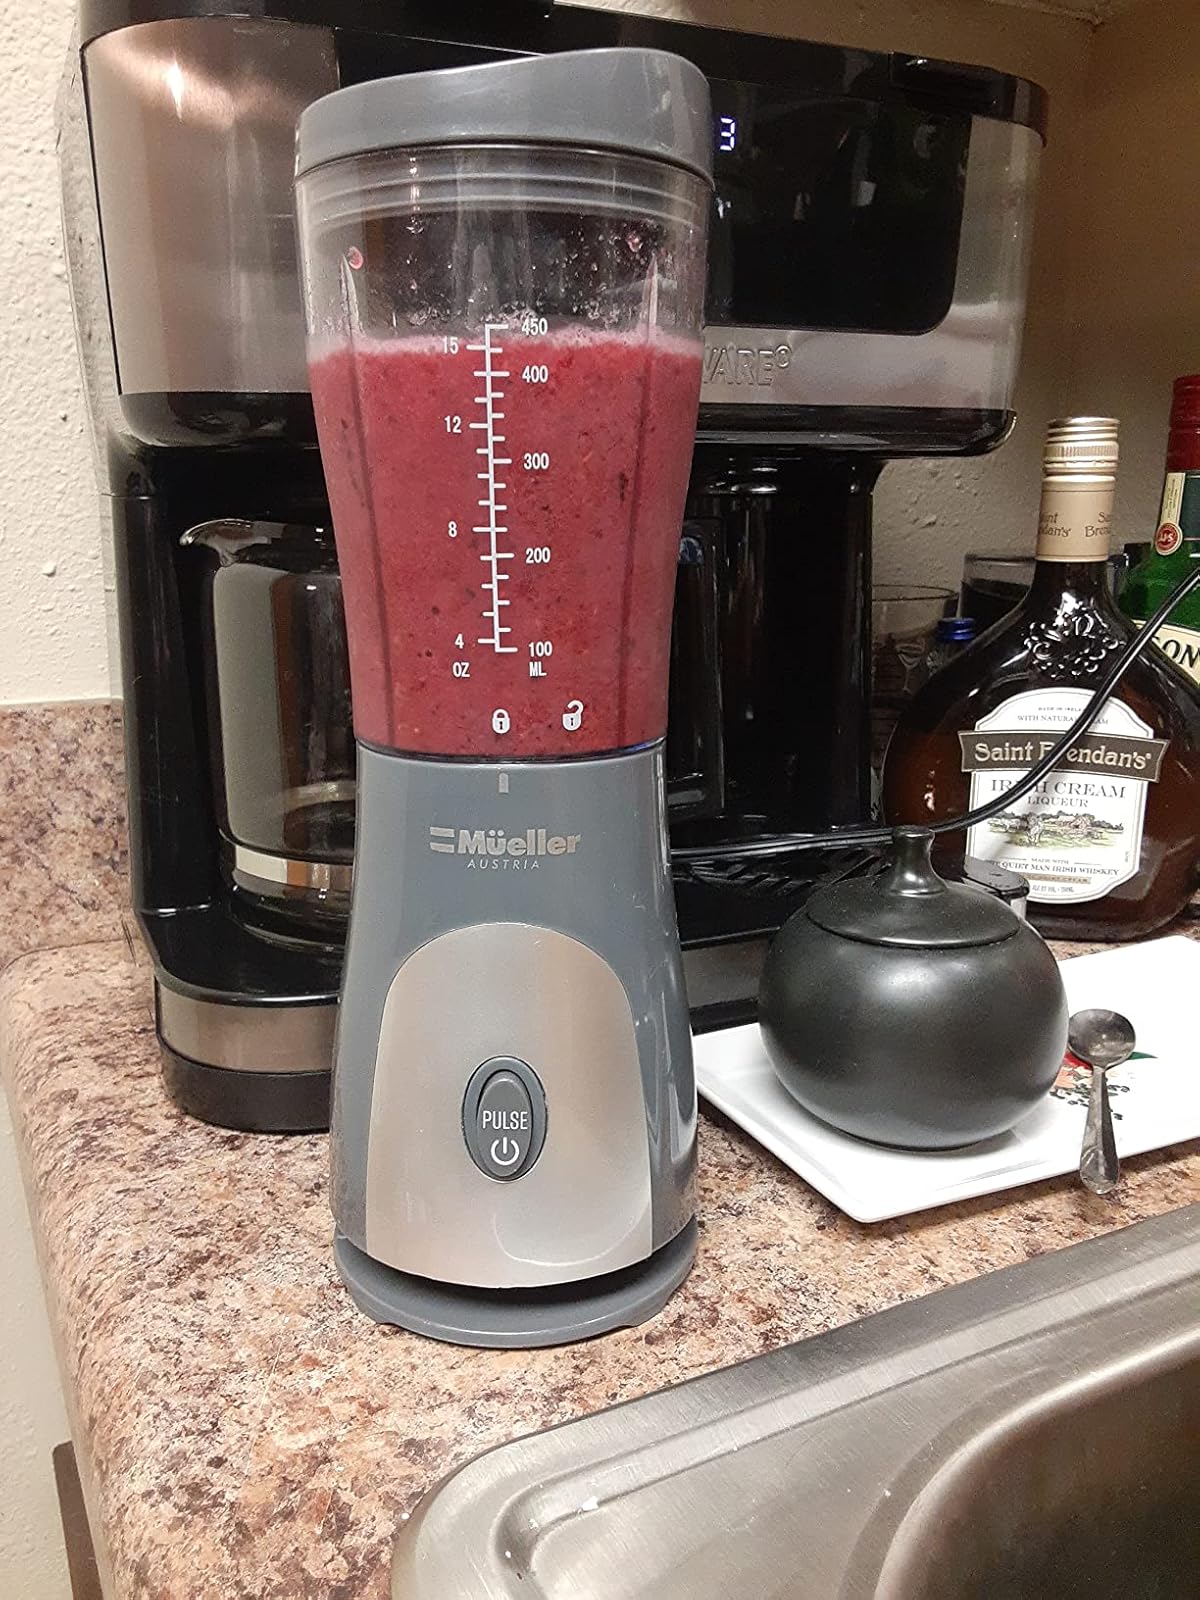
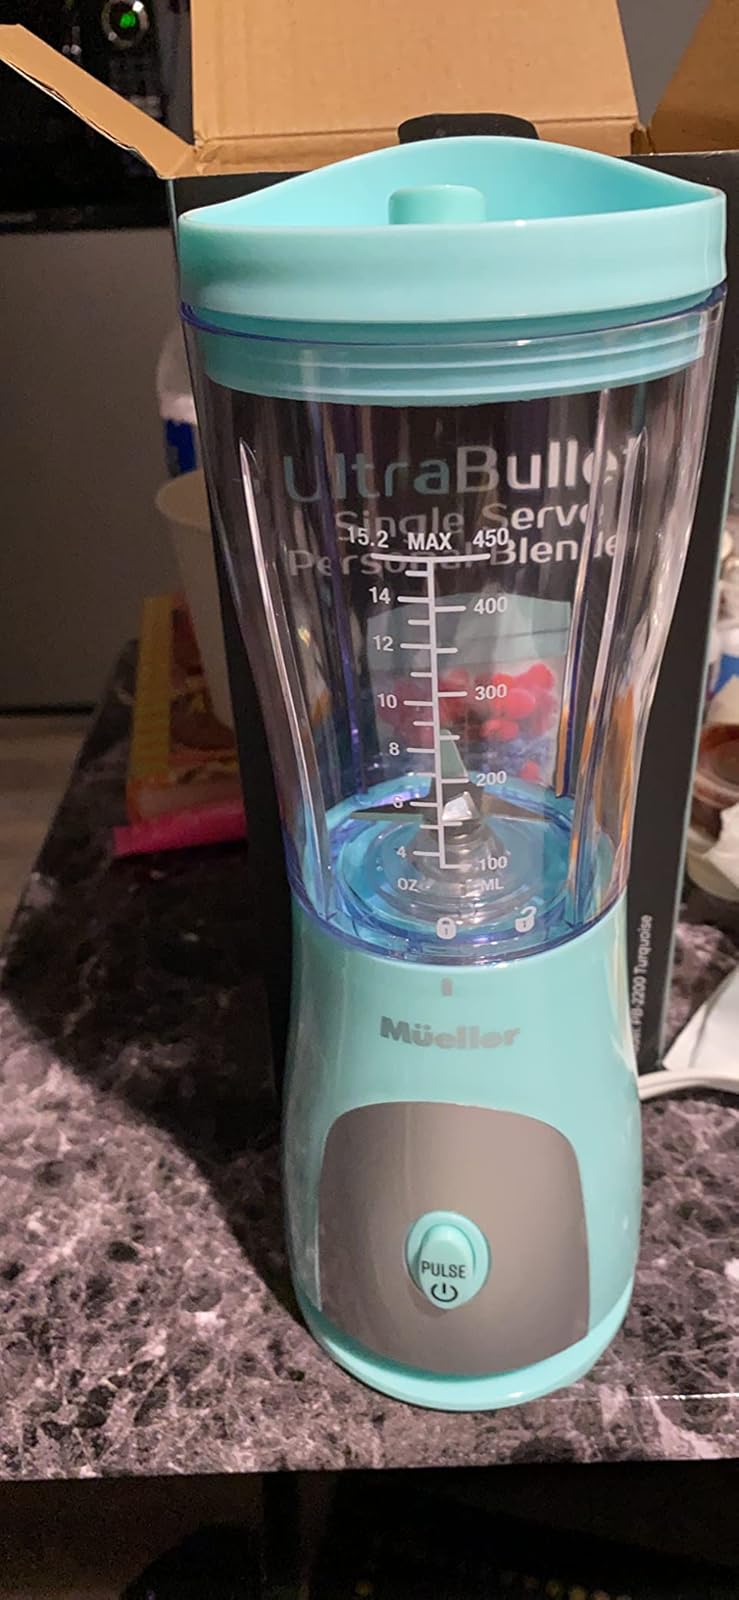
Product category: items_blender
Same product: no